Kanjogera

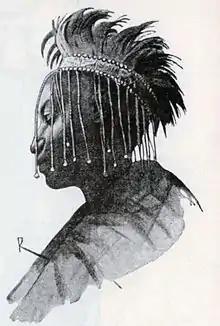
Kanjogera rose to power after marrying Kigeli IV Rwabugiri (pictured).

When Kanjogera was around 14 years old, her marriage with King Kigeli IV Rwabugiri was arranged. Oral traditions claim that the monarch fell deeply in love with the girl during their first meeting, immediately gifting her a large herd of dynastic cows as well as a residence in Kabuye, a location in Jabana. The marriage took place at Ngara in Bumbogo in October 1861. Kanjogera moved to the Kabuye residence in 1862, and was often visited by the monarch; she reportedly showcased great affection and attention during each visit, further increasing Kigeli IV Rwabugiri's love for her. However, she suffered from several miscarriages, but eventually gave birth to two sons, Munana around 1870 and Musinga around 1883. The birth of Munana further increased her standing in Kigeli IV Rwabugiri's eyes, and he gifted her more residences at Giseke, Nyagisenyi, Bweramvura in Kinihira, Gatsibo in Mitoma in Mutara, Bweramvura in Rutongo, Mwima in Nyanza and Sakara in Gisaka. This marked her rise to the king's favorite consort, and she became celebrated by royal court members with laudatory songs such as "Ikibasumba" ("the one who surpasses the others") and "i Mitoma".